Jorge Cantú

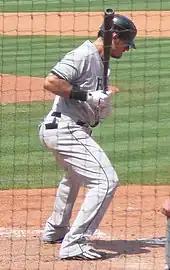
Cantù with the Marlins in 2008

On January 4, , the Florida Marlins signed Cantú to a minor league contract with an invitation to spring training. On March 22, Jose Castillo was claimed off waivers by the San Francisco Giants, opening the door for a possible roster spot for Cantú. Cantú was added to the active roster on March 27. Cantú impressed the Marlins so much during spring training that he was named the team's starting third baseman. He spent the season hitting third in the Marlins lineup. On September 12, Cantú hit his 25th home run of the season joining Hanley Ramírez, Dan Uggla, and Mike Jacobs as the first group of infielders on the same team to have 25 or more home runs. Cantú finished the year with a career high 29 home runs, 95 RBI, and a .277 batting Average.